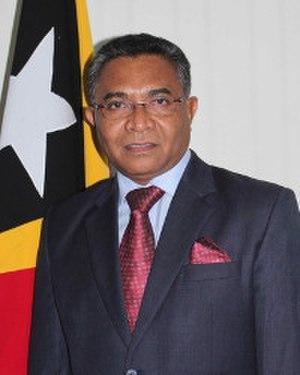
Rui Maria de Araújo, né le 21 mai 1964 à Mape, est un médecin et homme d'État est-timorais, membre du Fretilin. Il est Premier ministre du 16 février 2015 au 14 septembre 2017.